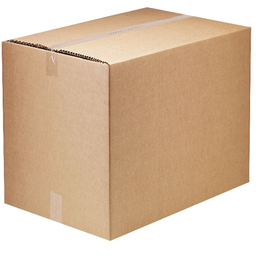
Label: cardboard